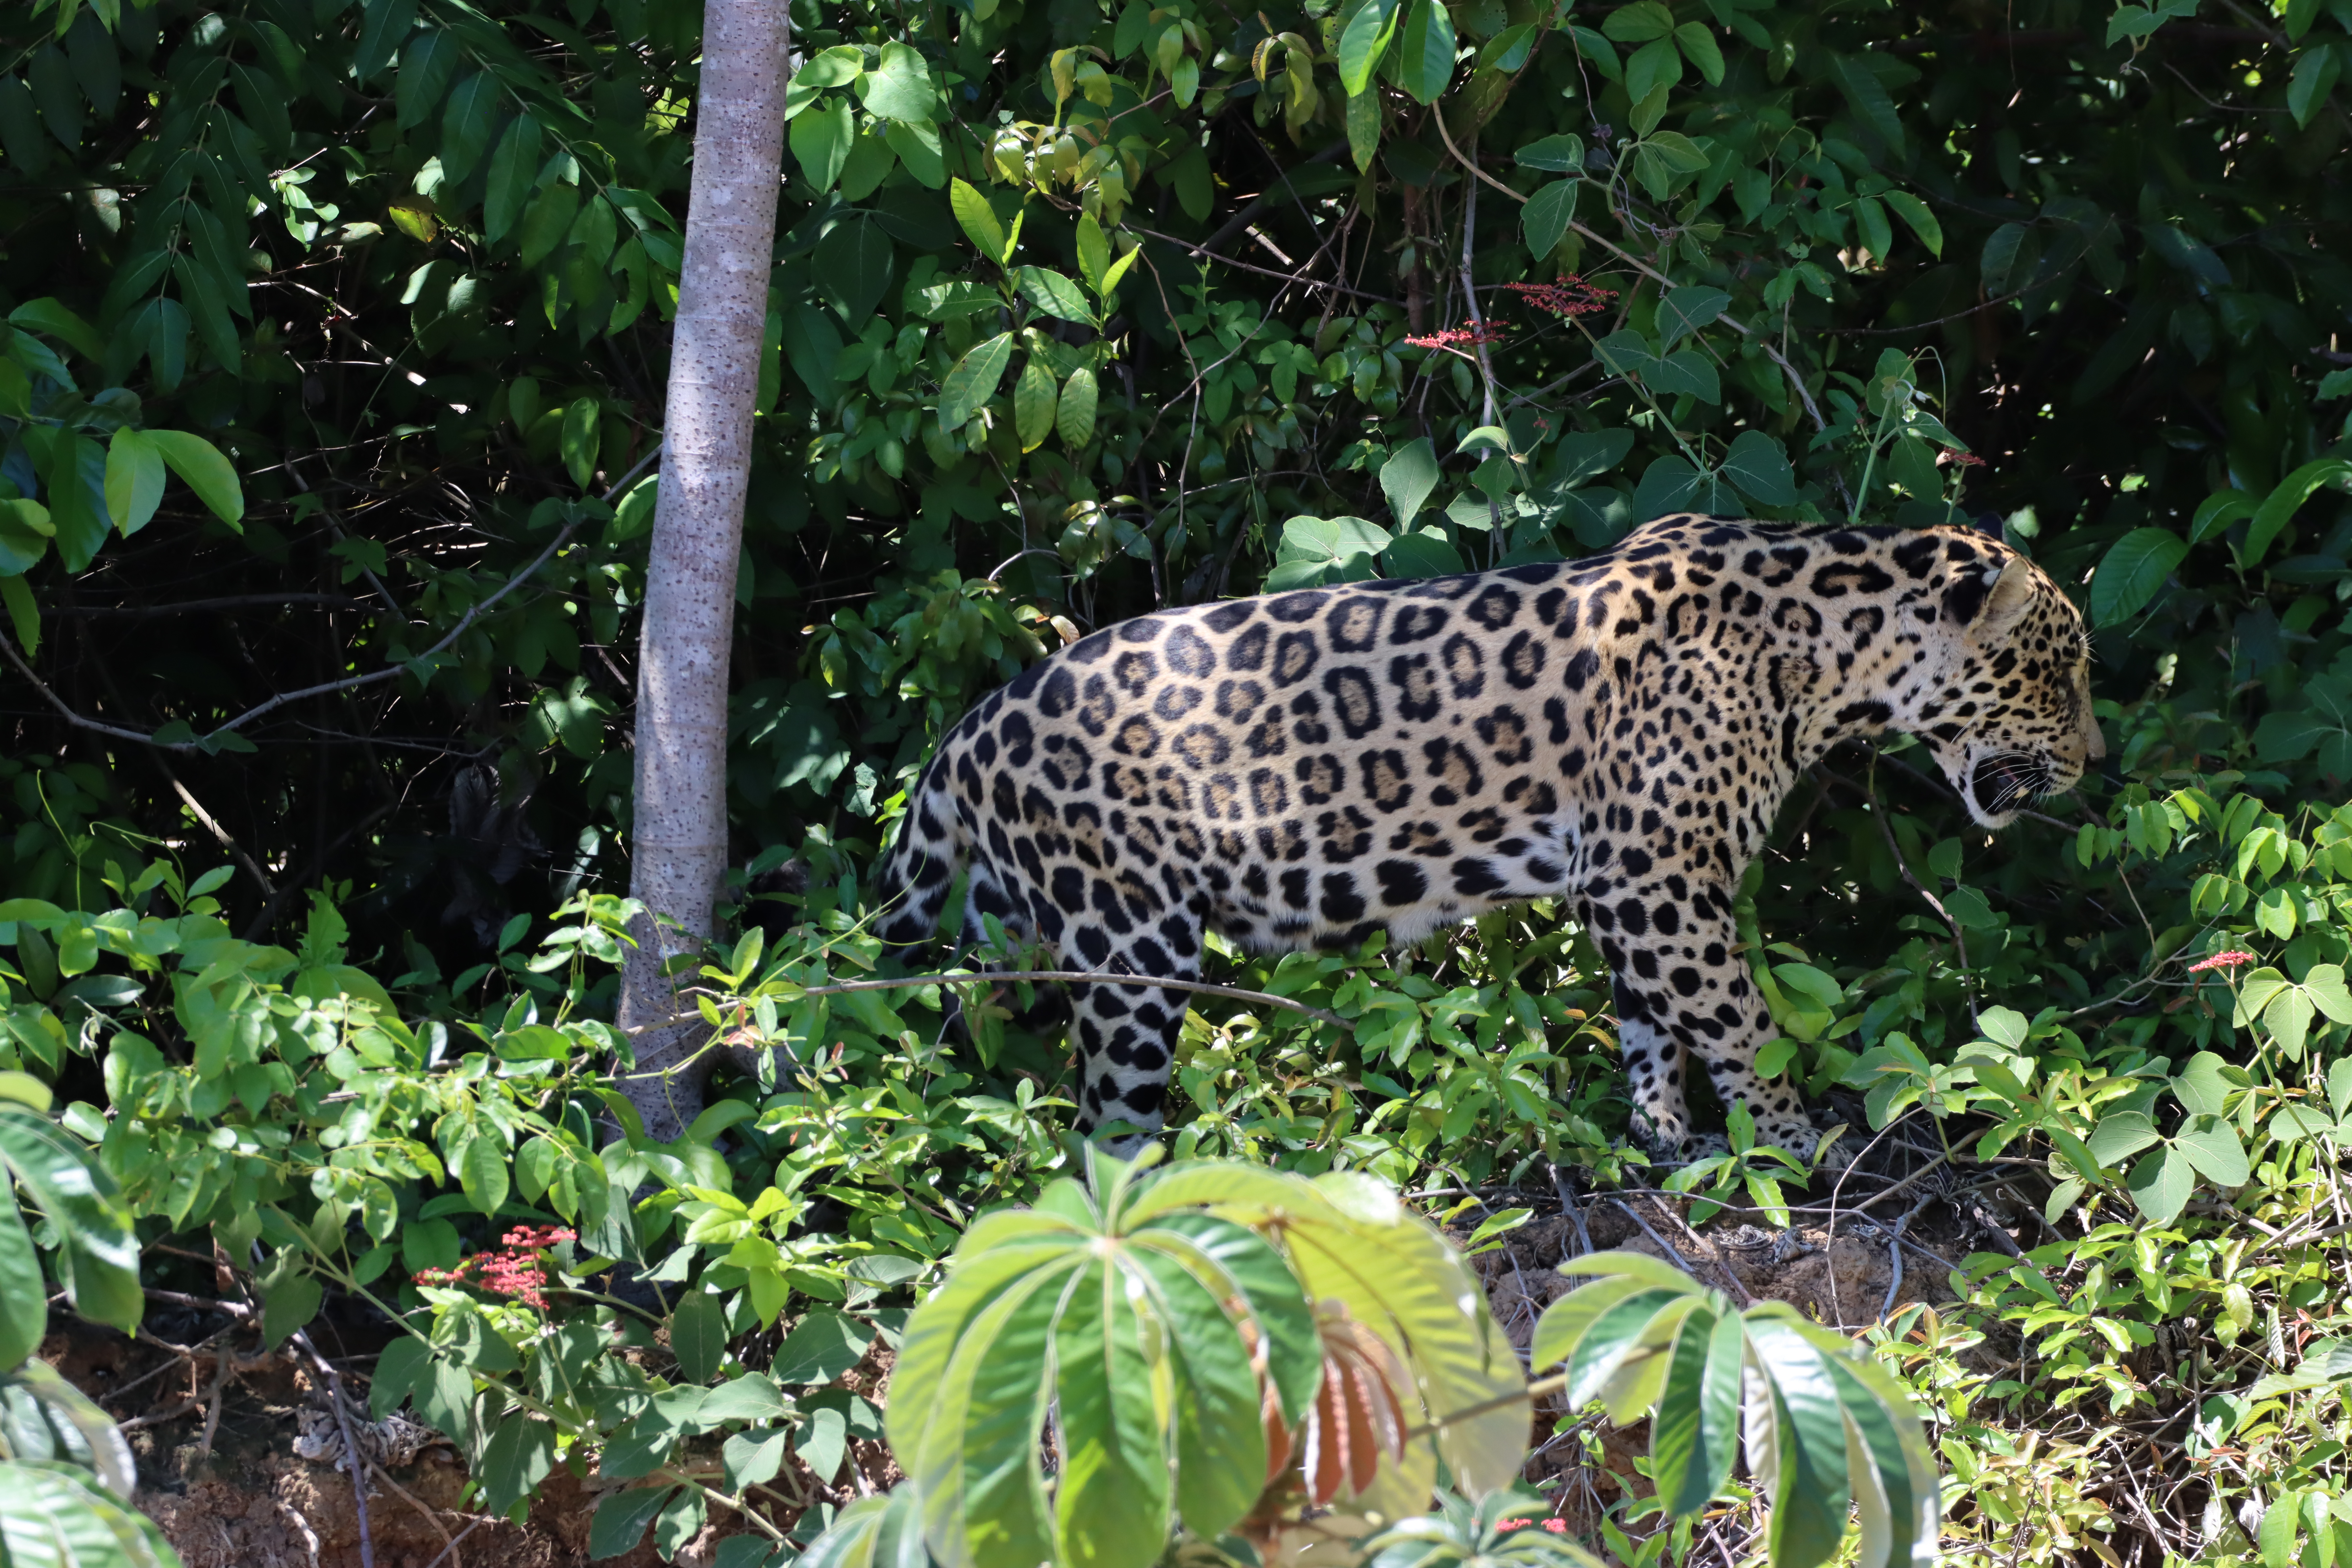
Jaguar: Lua